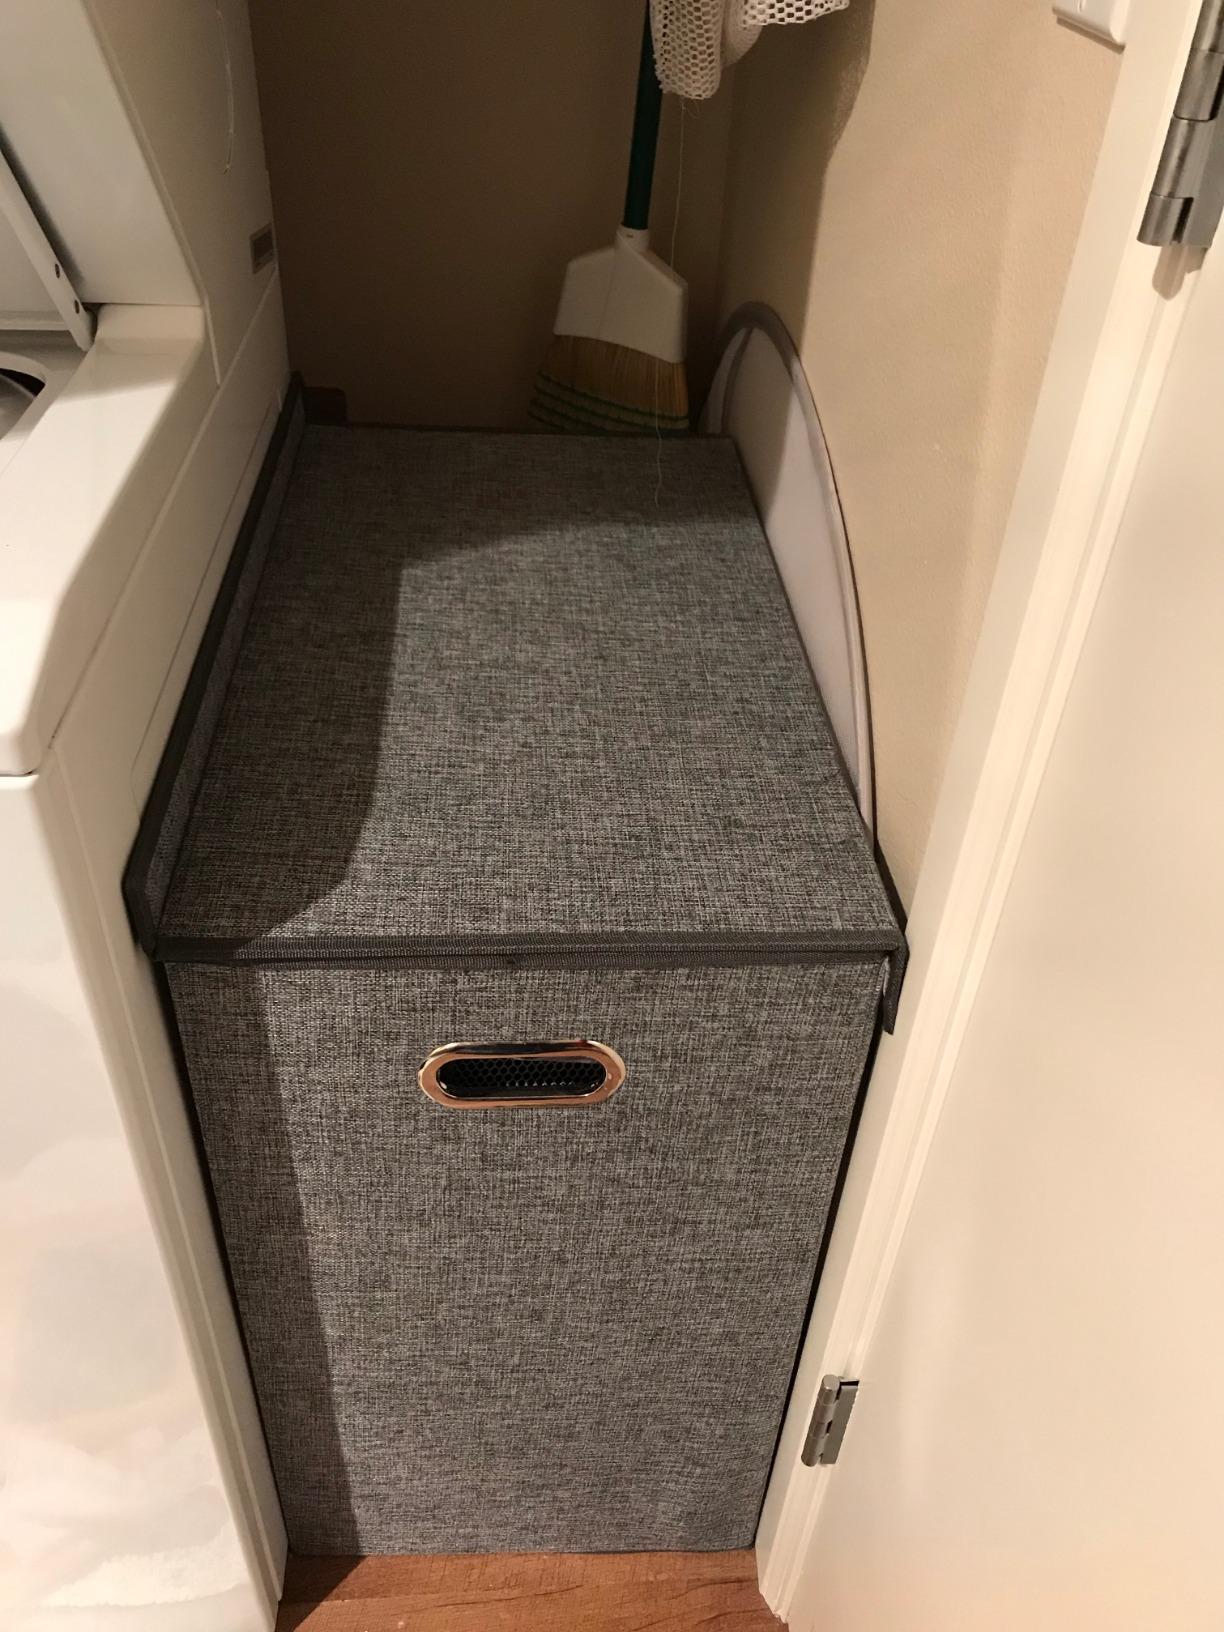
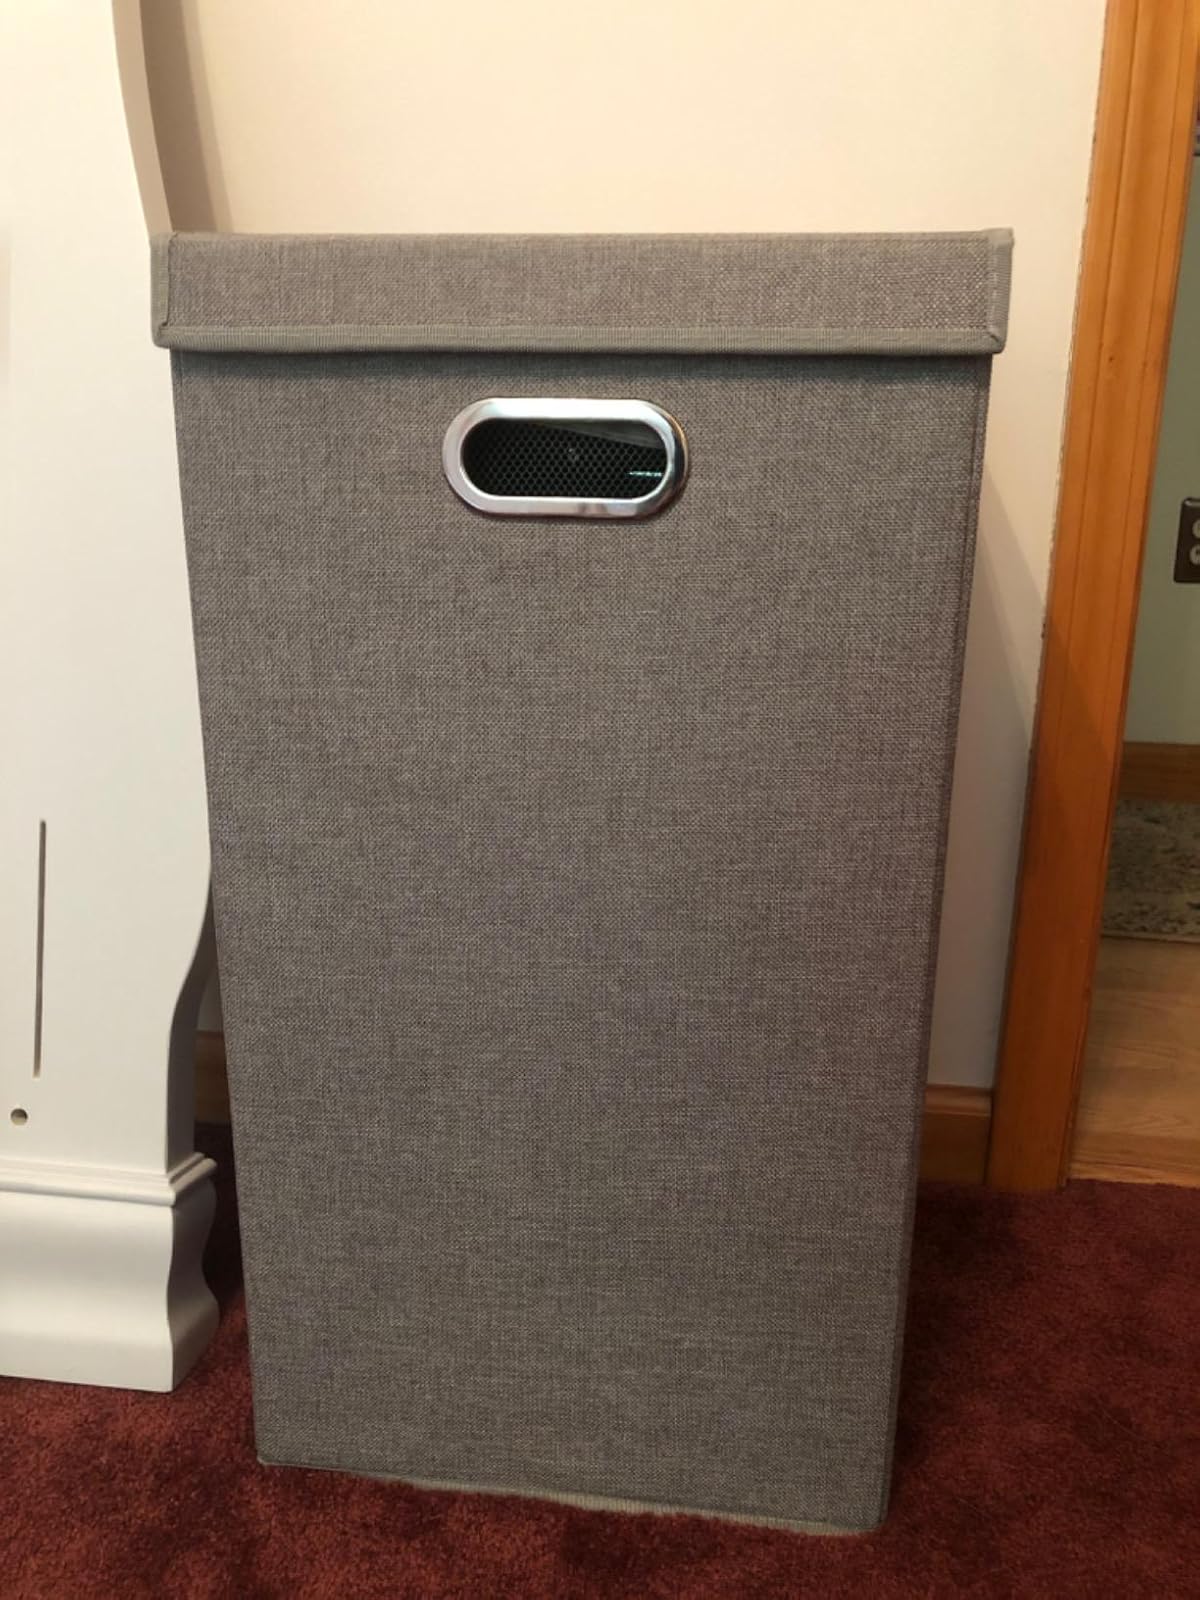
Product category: items_hamper
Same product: no